Lionize

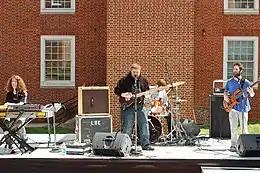
Lionize performing at the University of Maryland in 2007

In 2008, the band opened for H.R. and The Human Rights band, which culminated in the band opening for the Bad Brains in 2011 and 2012. The band began touring extensively throughout the United States and Canada supporting acts such as Authority Zero, Wino, Clutch, Ozomatli, Chali 2na, The Wailers and Steel Pulse. In January 2008, Steel Pulse musical director Sidney Mills invited the band to Harry J. Studios in Kingston, Jamaica, to make a reggae-infused album called "Space Pope and the Glass Machine", which features a horn section directed by Dean Frasier and Sidney Mills. The album was recorded between Harry J. Studios, Boot Camp Studio (Digital Paul) and Portmore Studio 100 (Squidly Cole). The band was joined in Jamaica by Tim Sult on additional guitar. The album also features Eric Oblander on harmonica for the opening track "Space Pope" and Larry McDonald on percussion throughout.